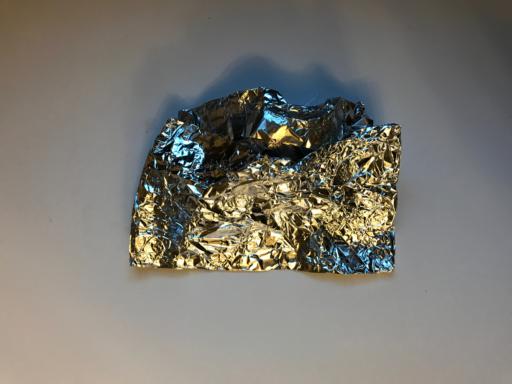
Label: metal